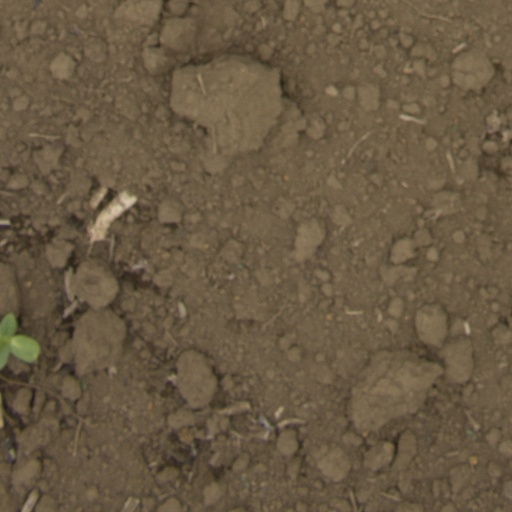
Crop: Jerusalem artichoke